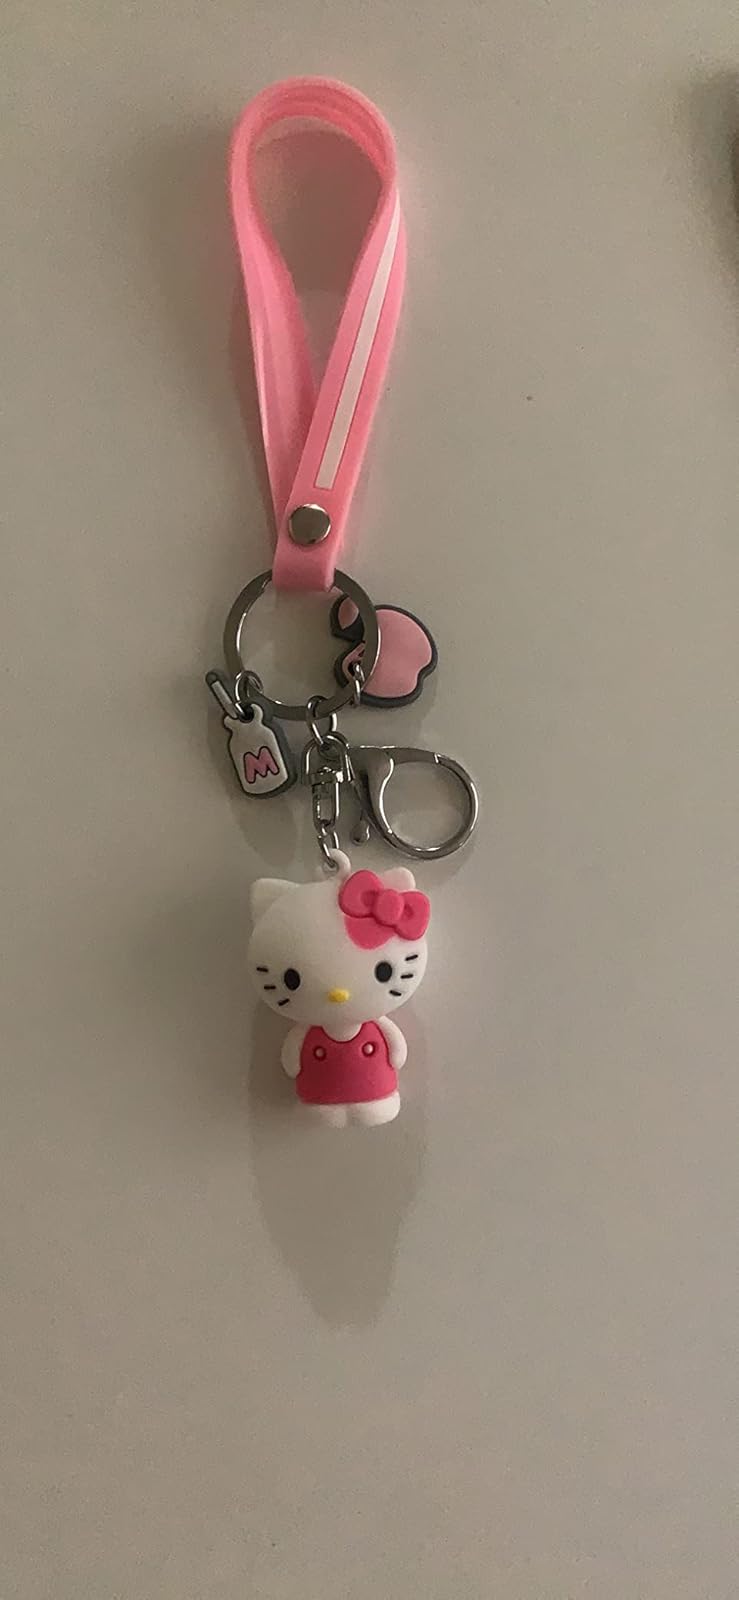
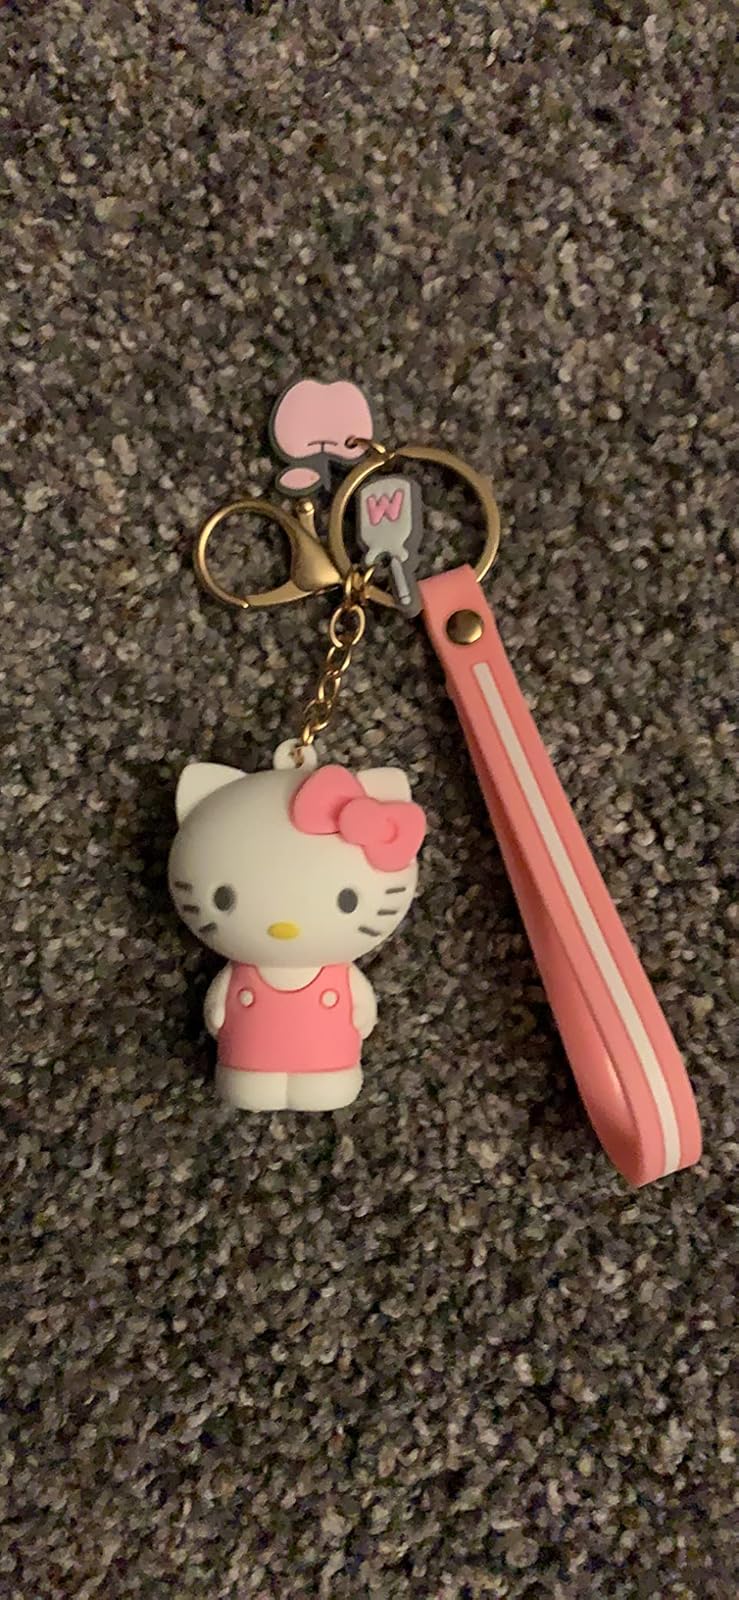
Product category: accessories_keychain
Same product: yes